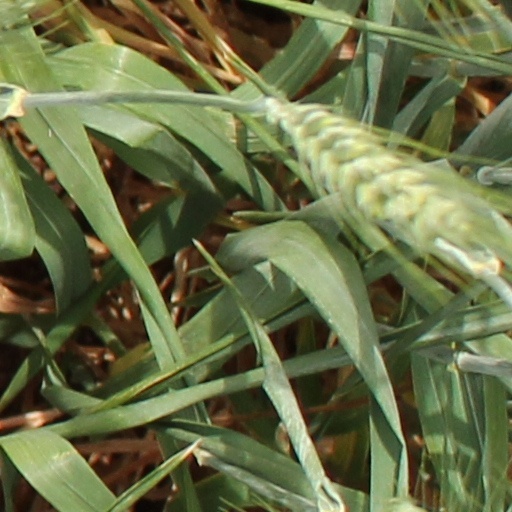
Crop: wheat